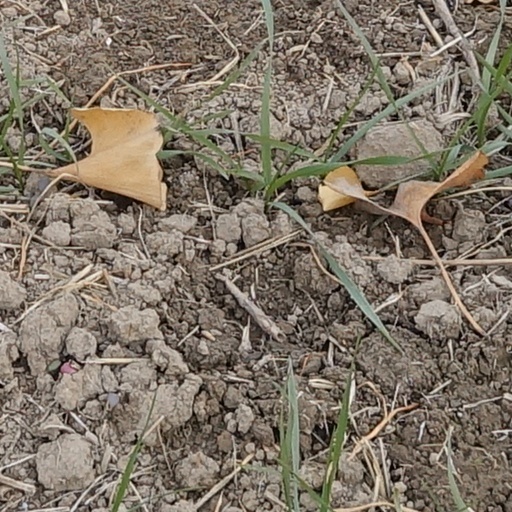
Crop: wheat